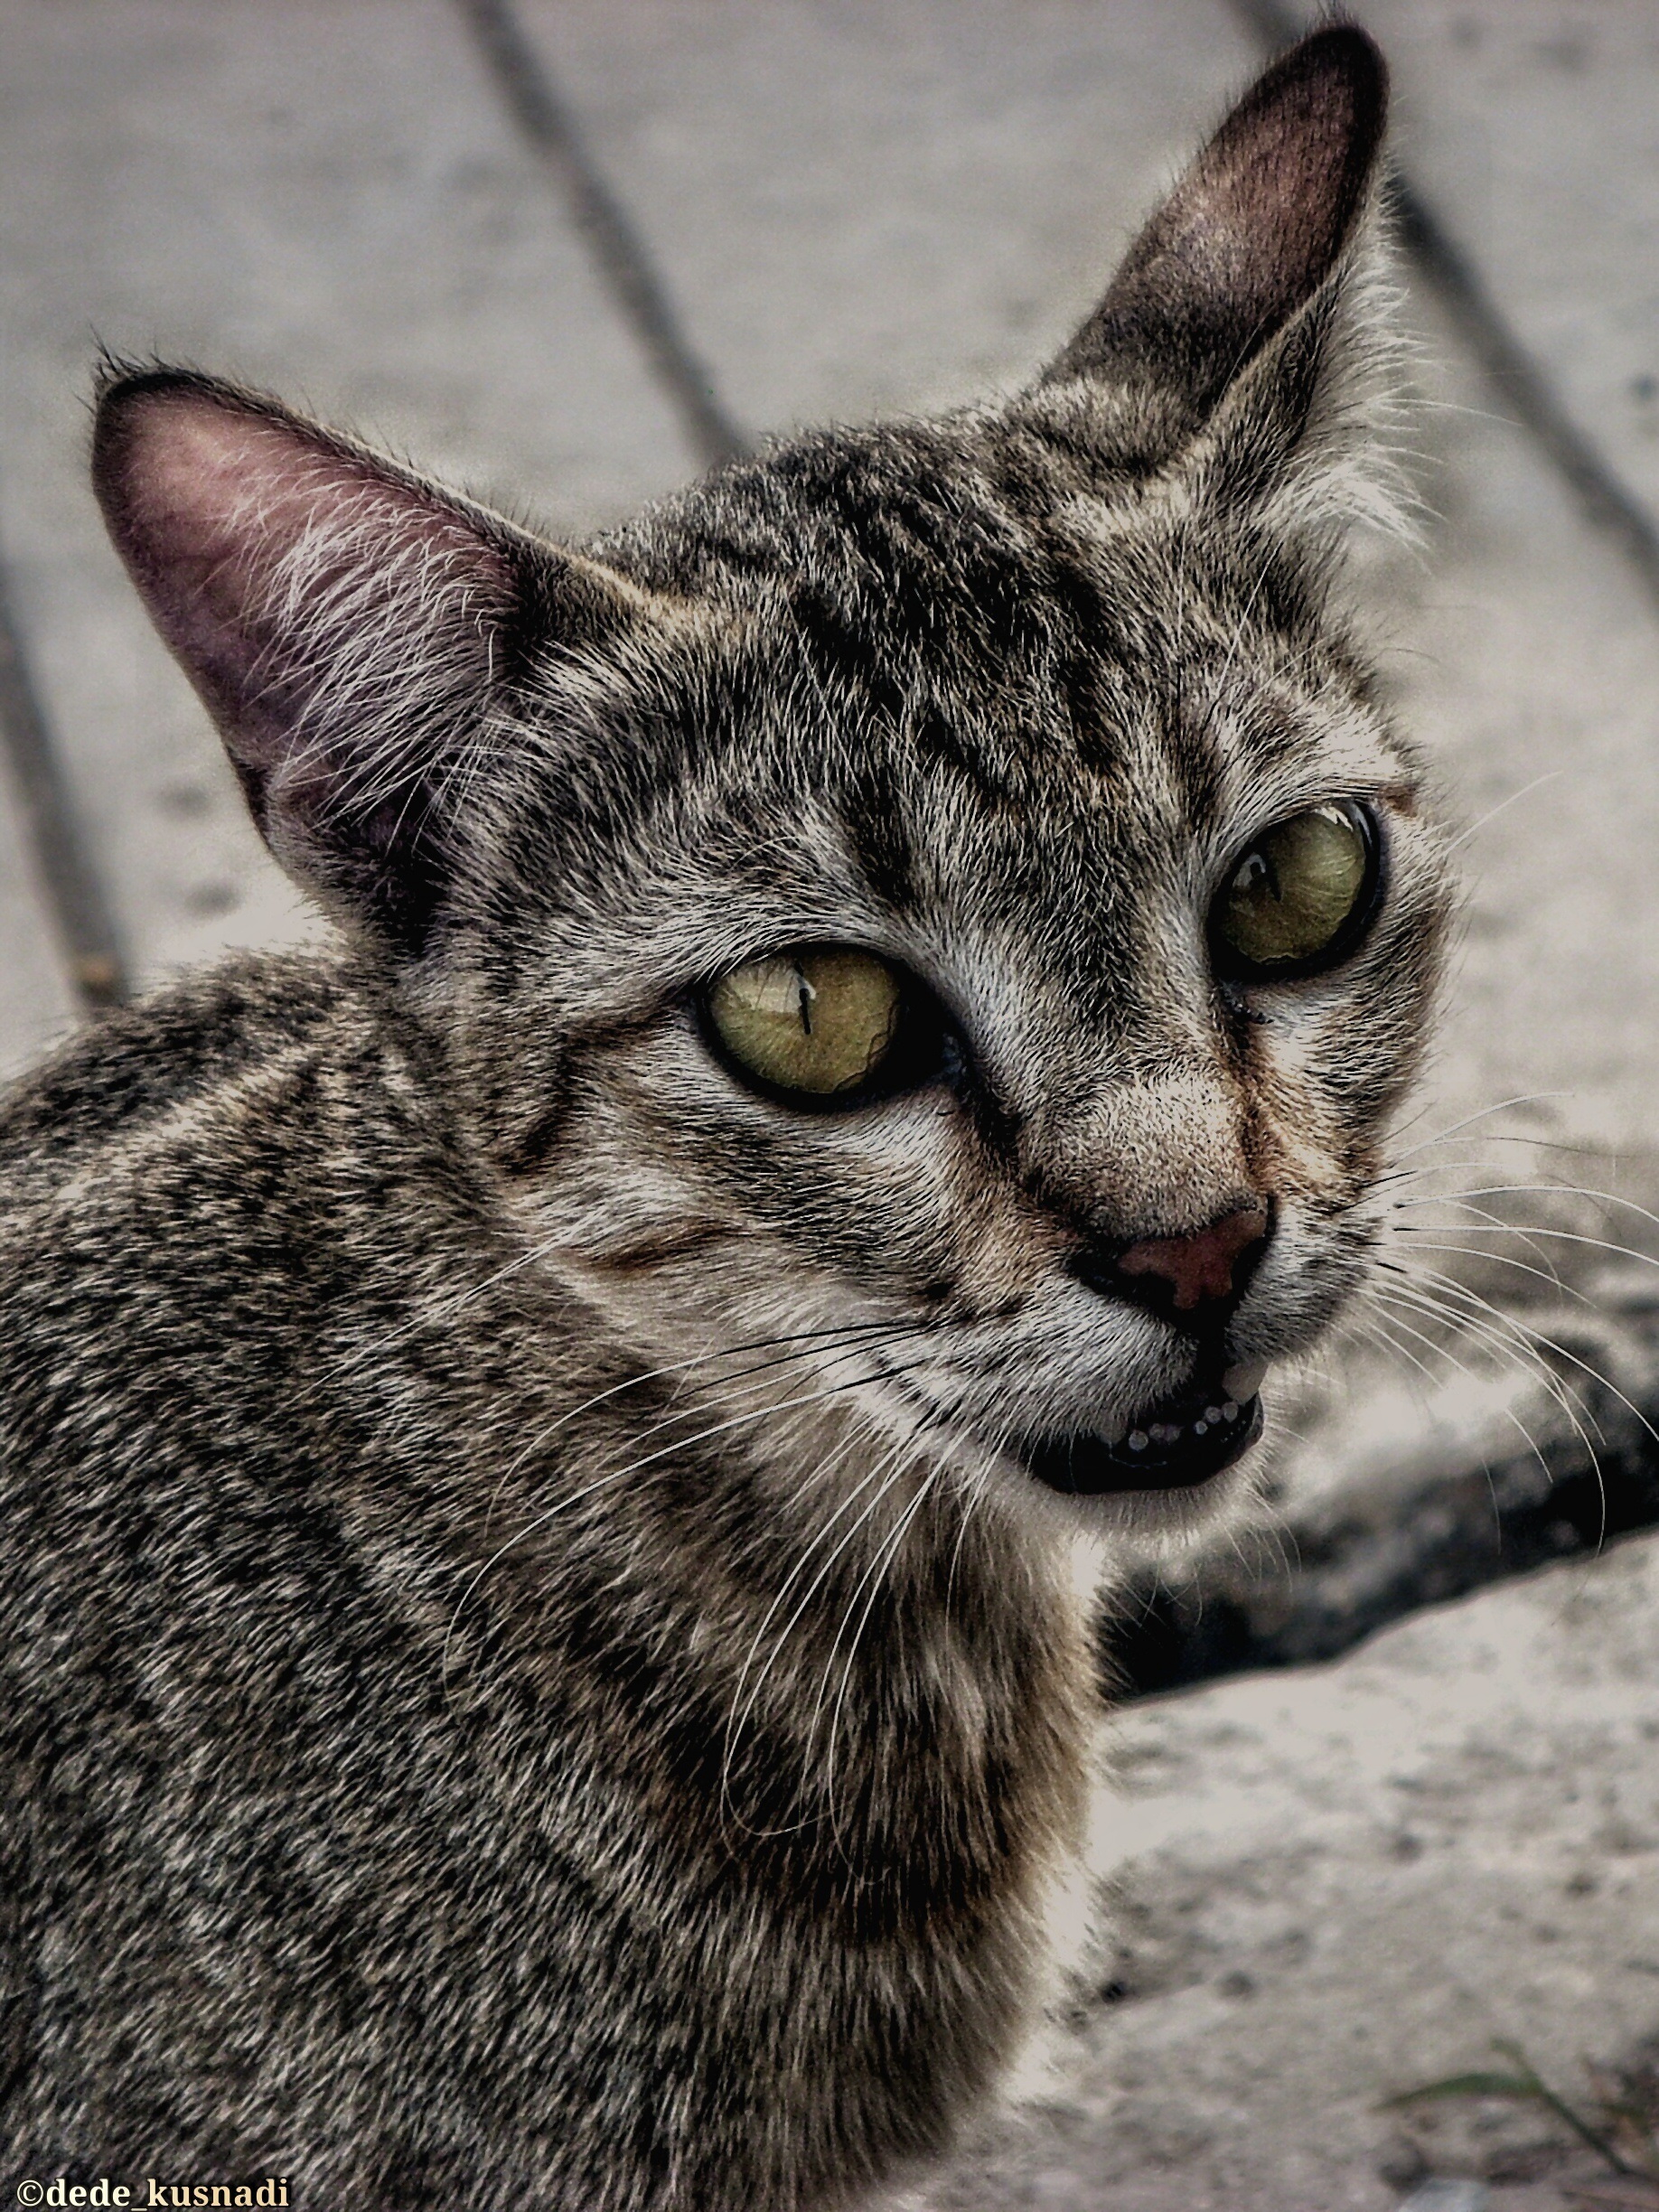
wildlife, cat, mammal, fauna, close up, whiskers, hairy, vertebrate, beautiful, tabby cat, european shorthair, wild cat, small to medium sized cats, cat like mammal, domestic short haired cat, pixie bob